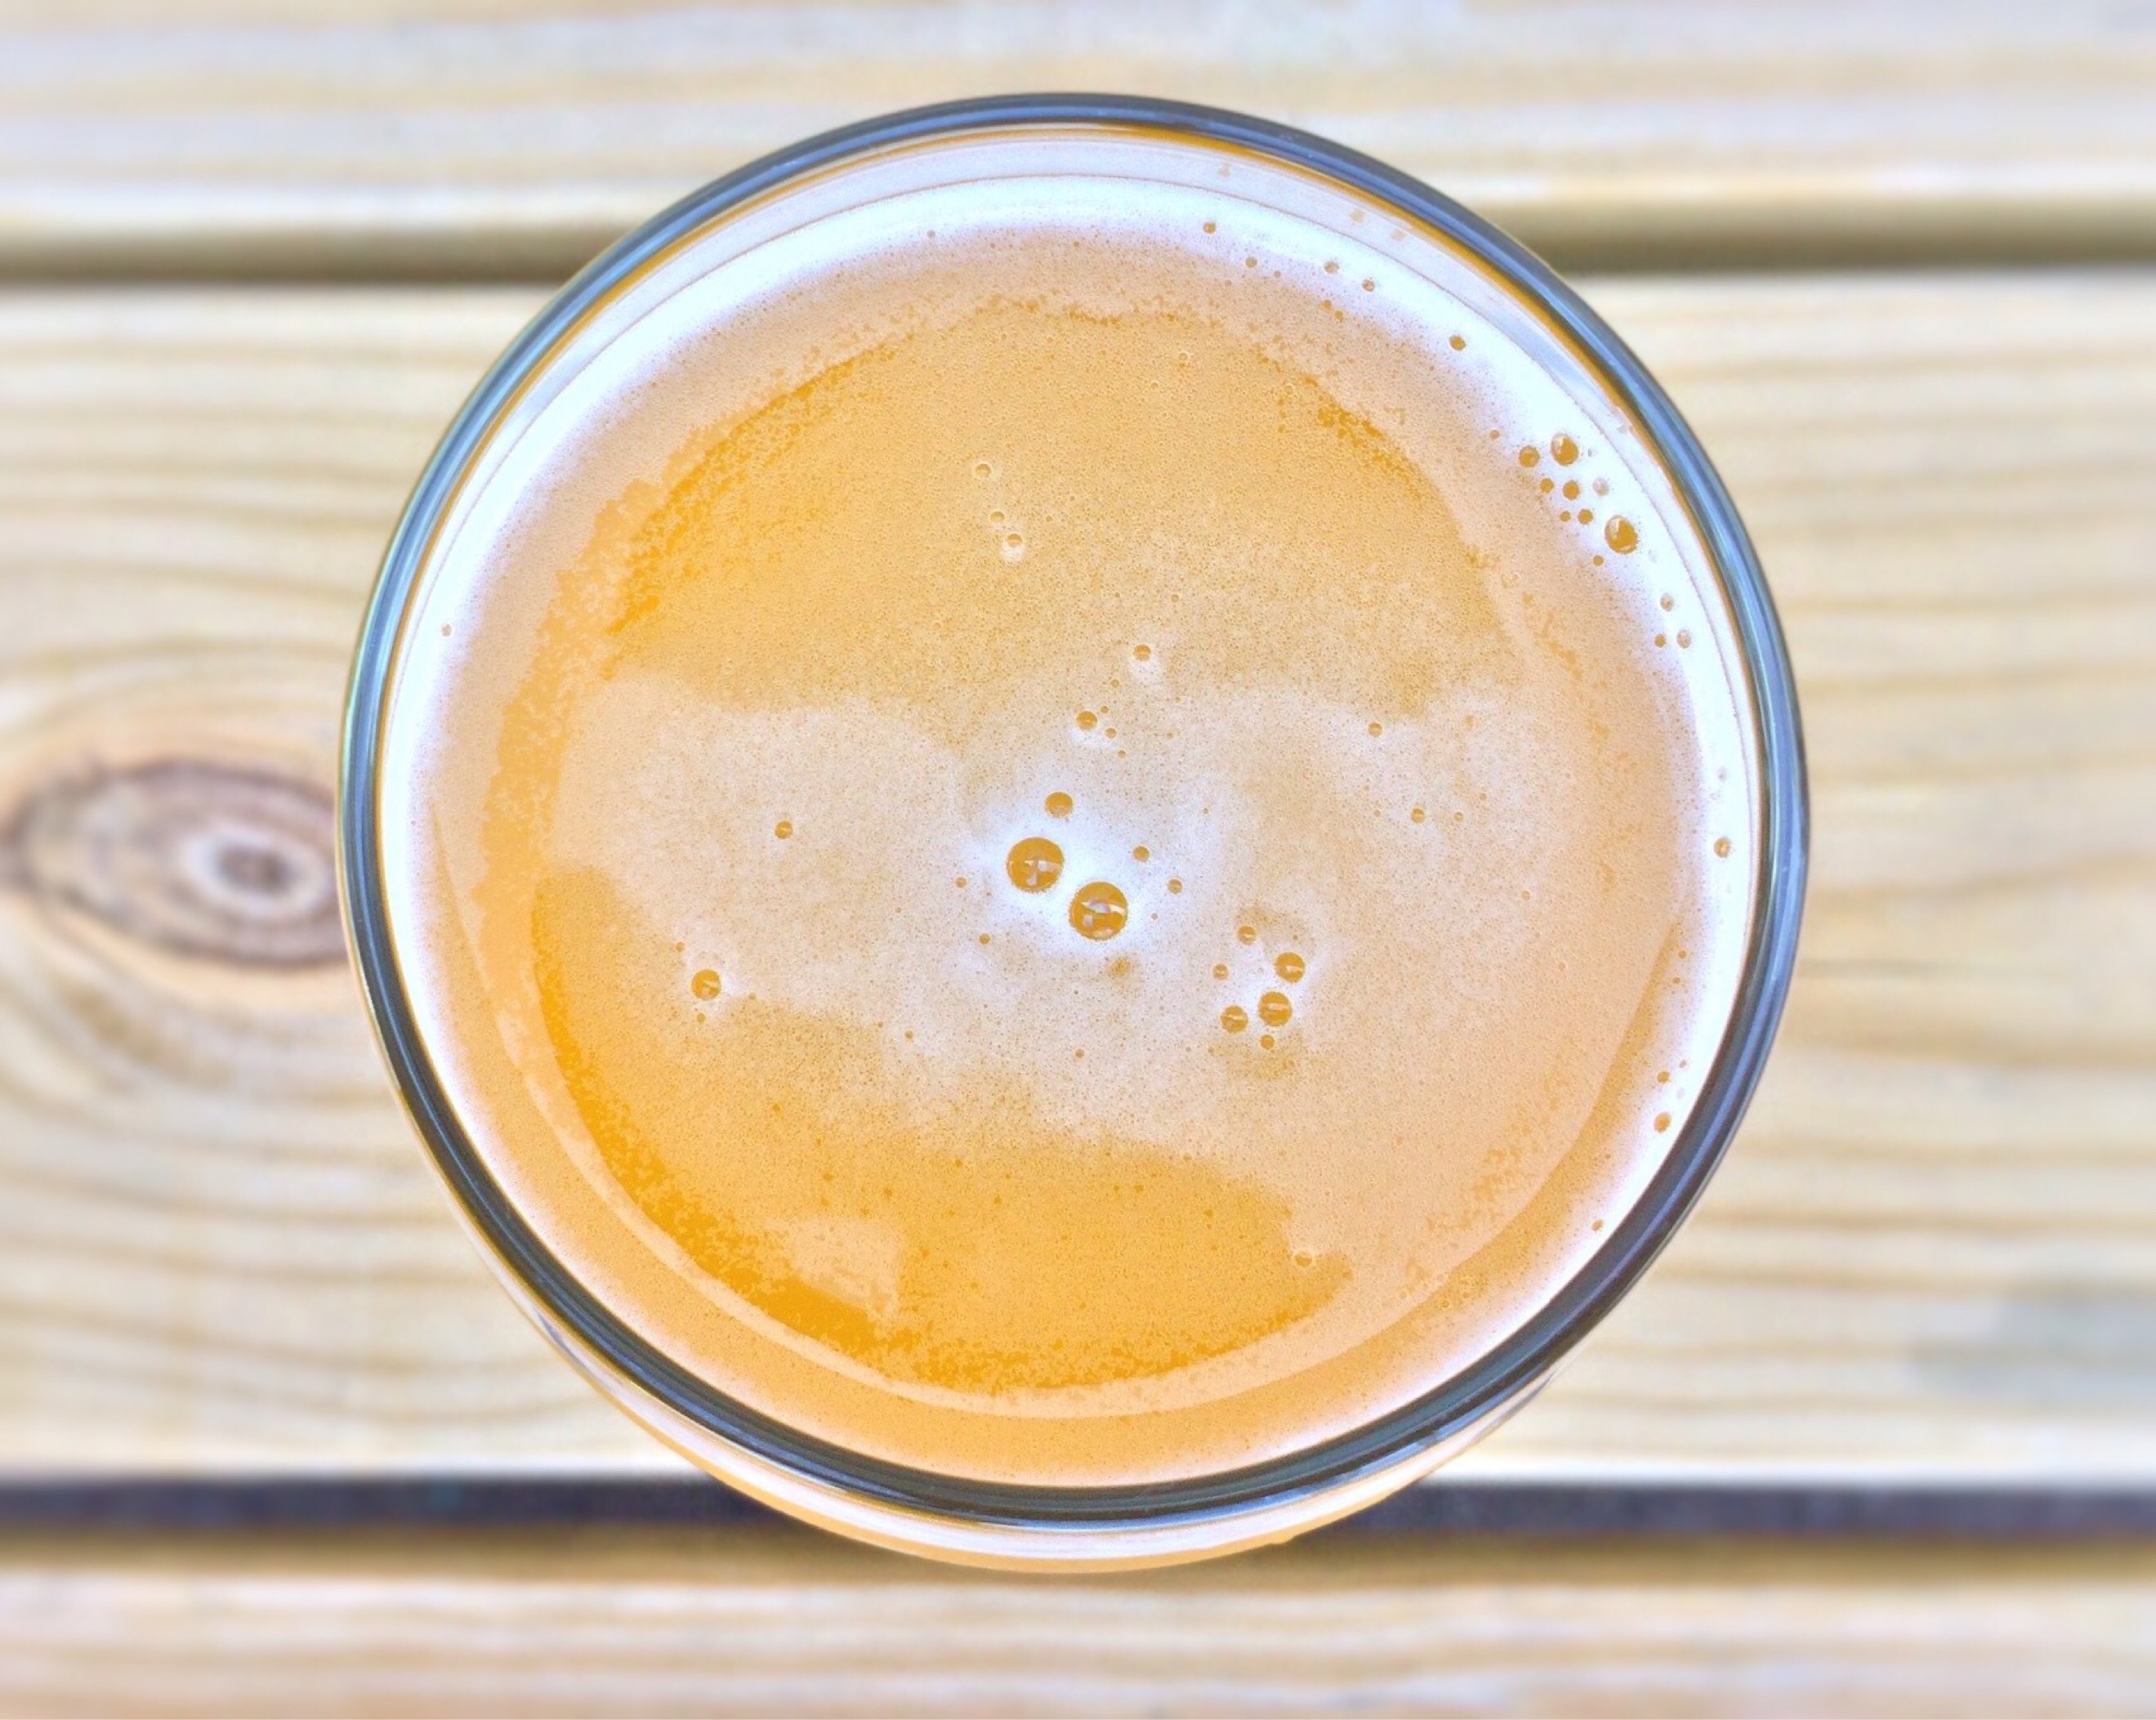
plant, fruit, food, produce, beverage, drink, dessert, beer, alcohol, flavor, ale, flowering plant, land plant